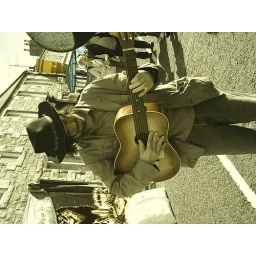
Noel bought this guitar for five pounds in creetown high street